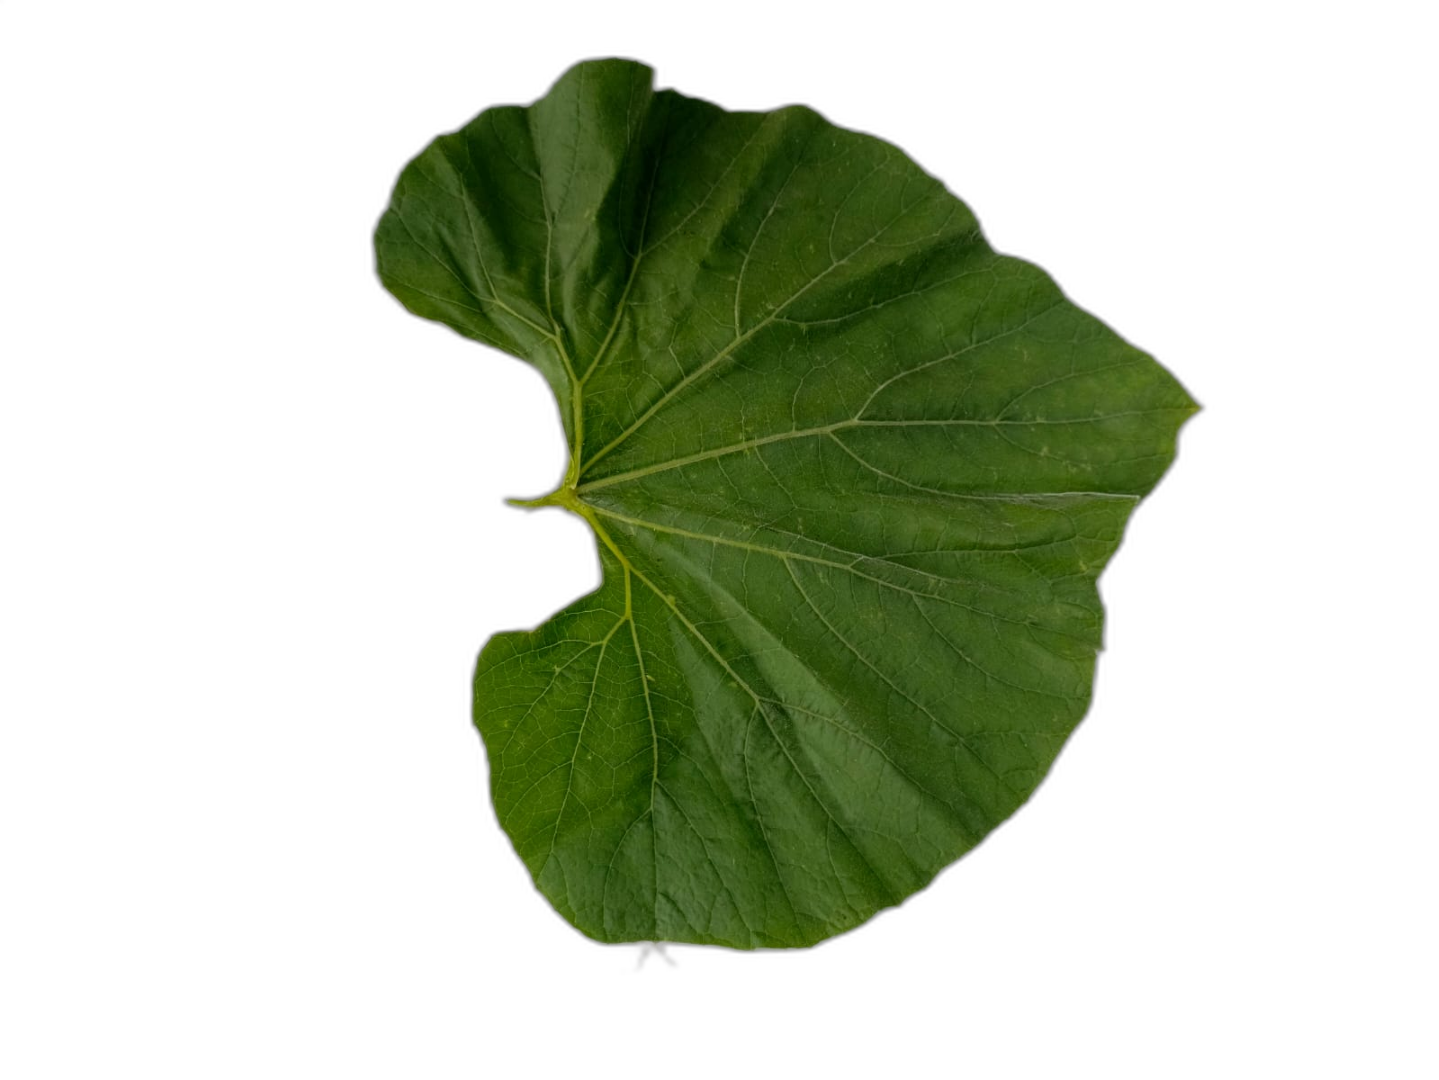
Crop: Bottle Gourd
Label: Healthy